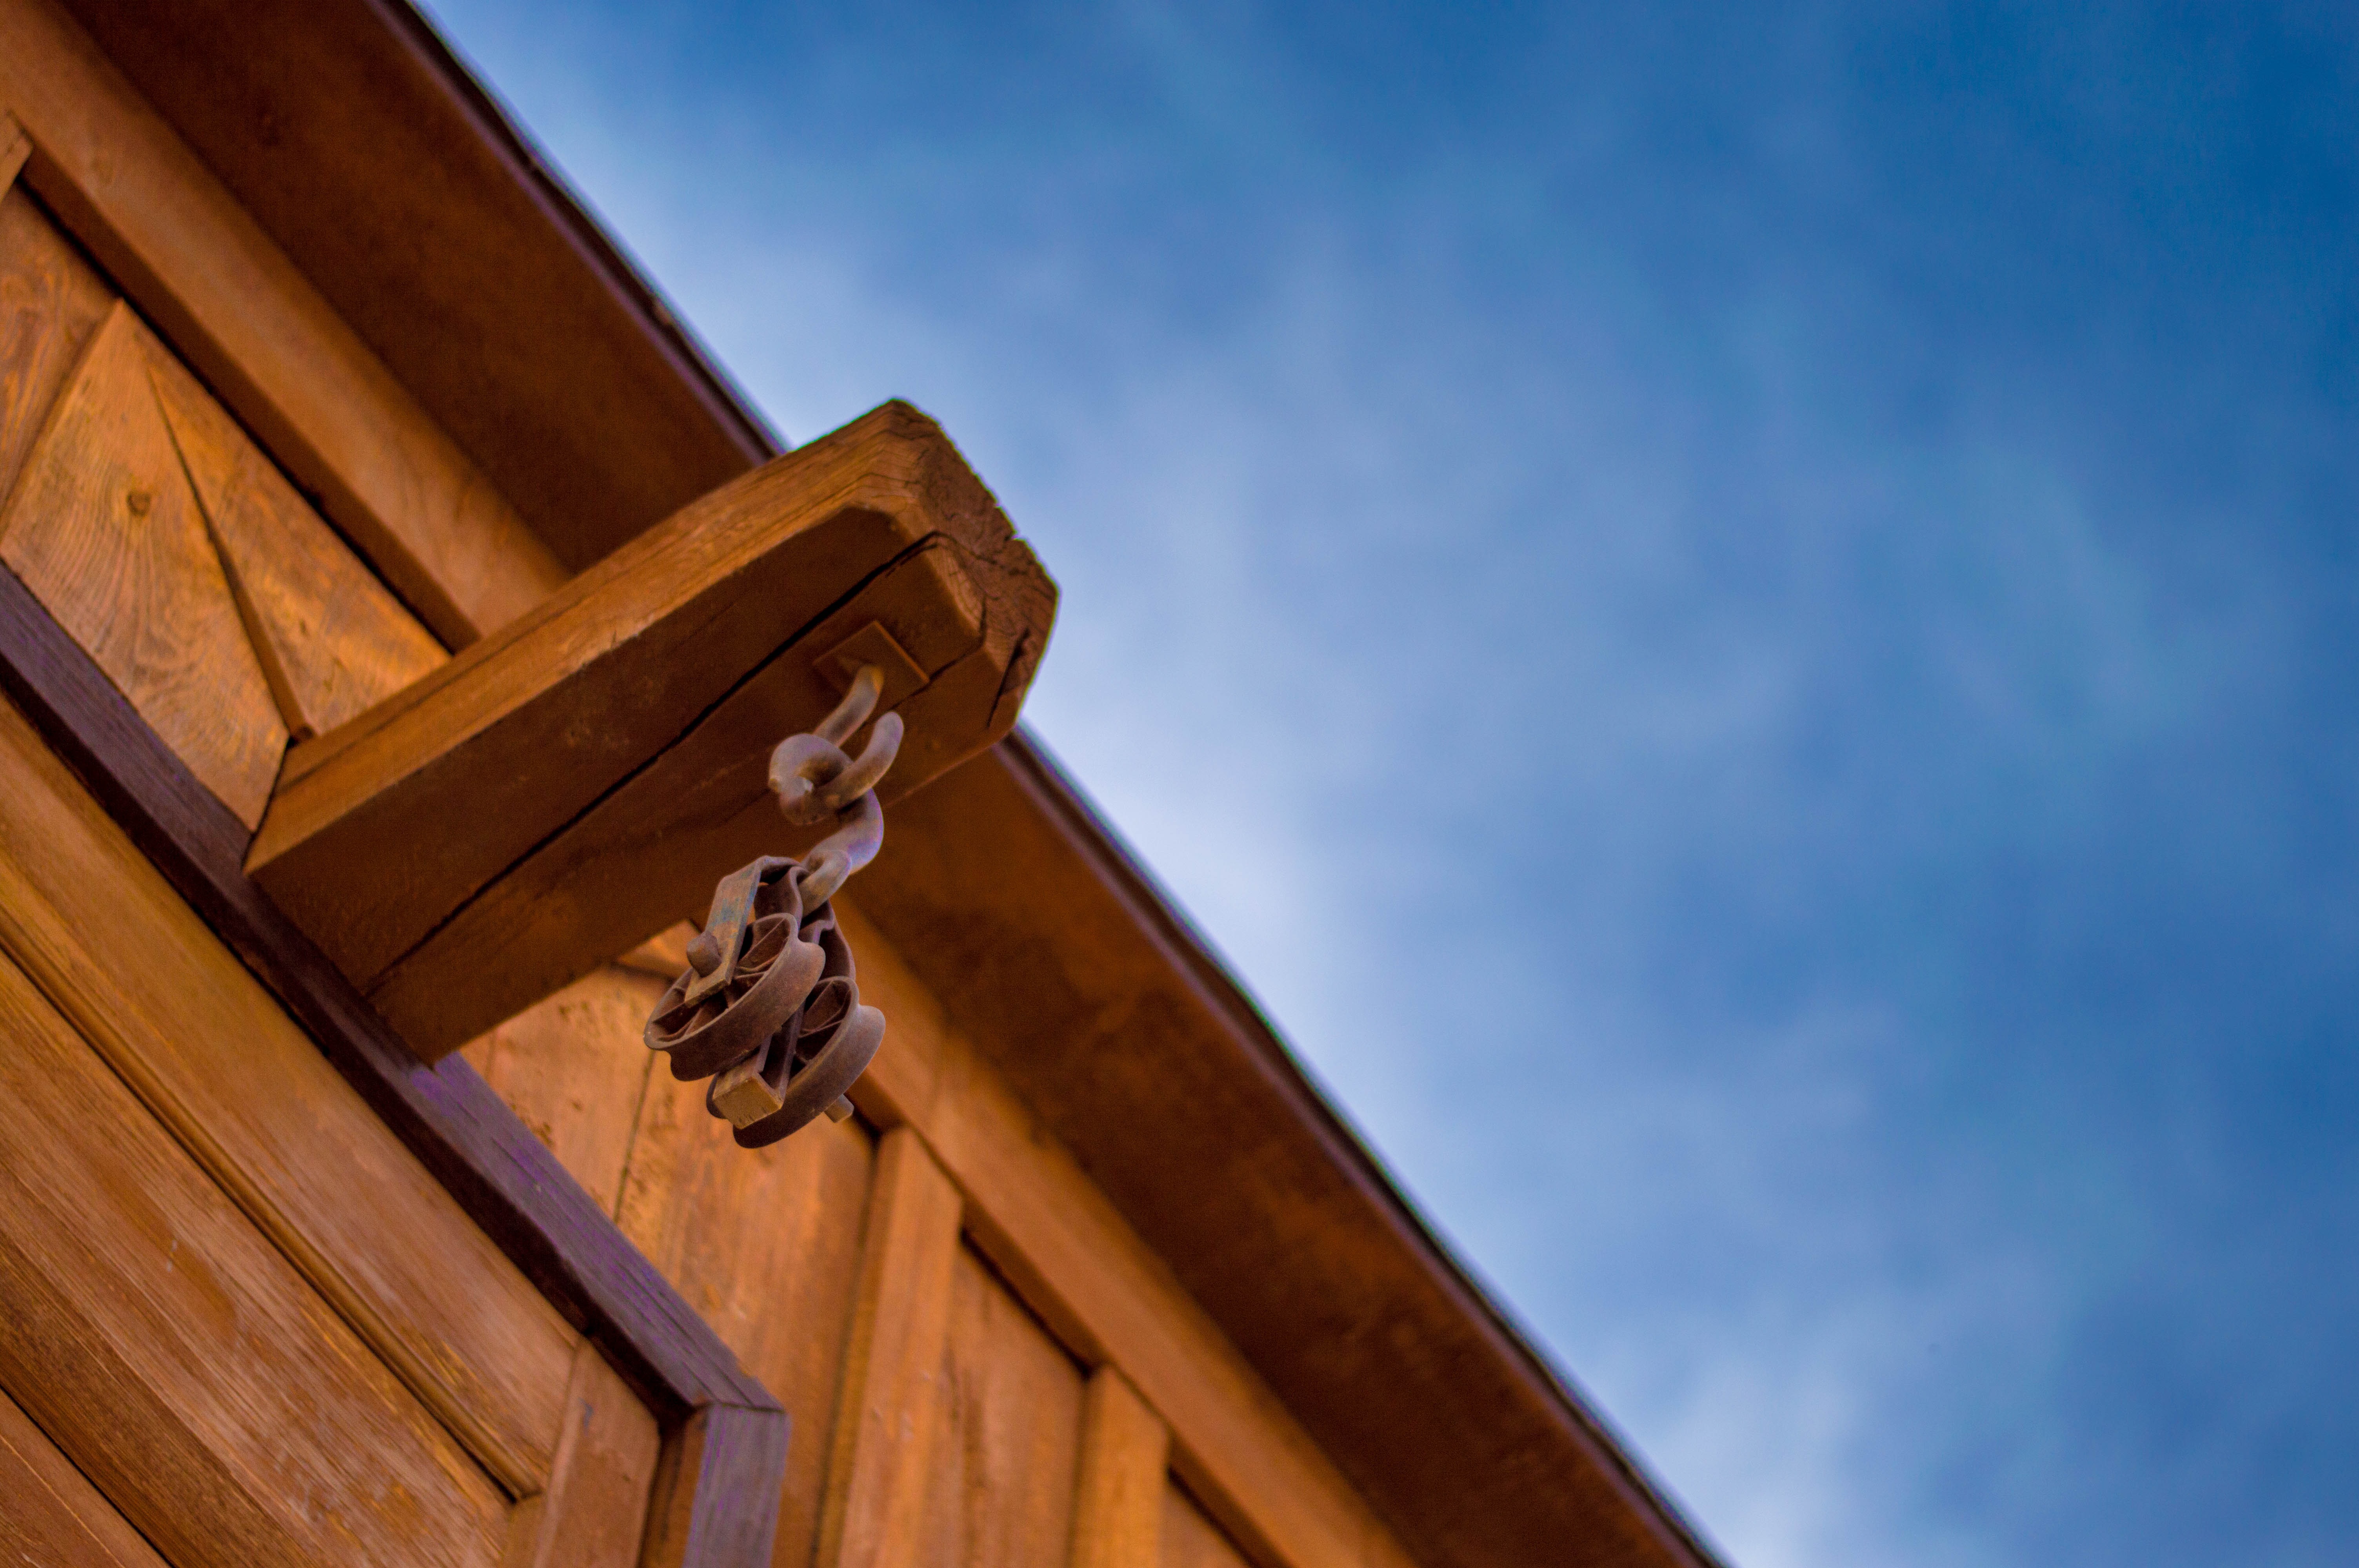
sky, wood, house, sunlight, window, roof, barn, blue, stainless, deflection pulley